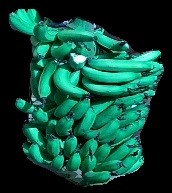
Variety: pachbale
Grade: grade3